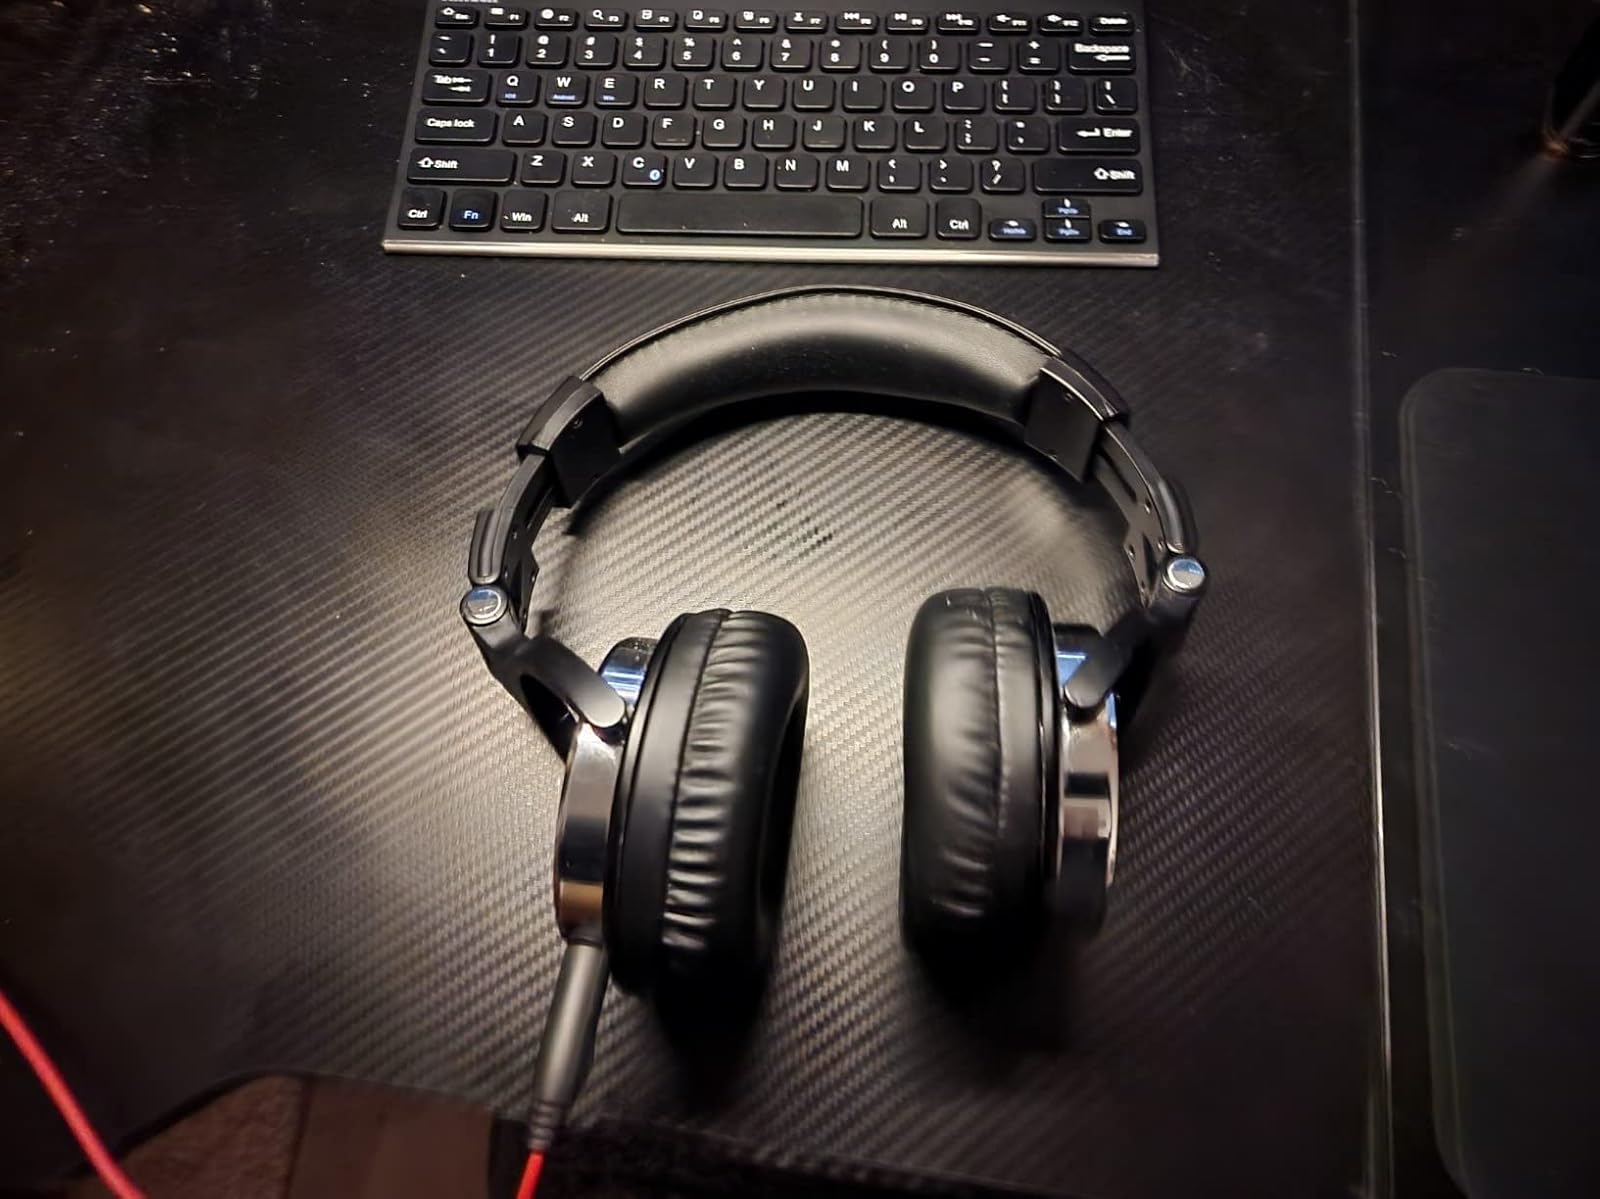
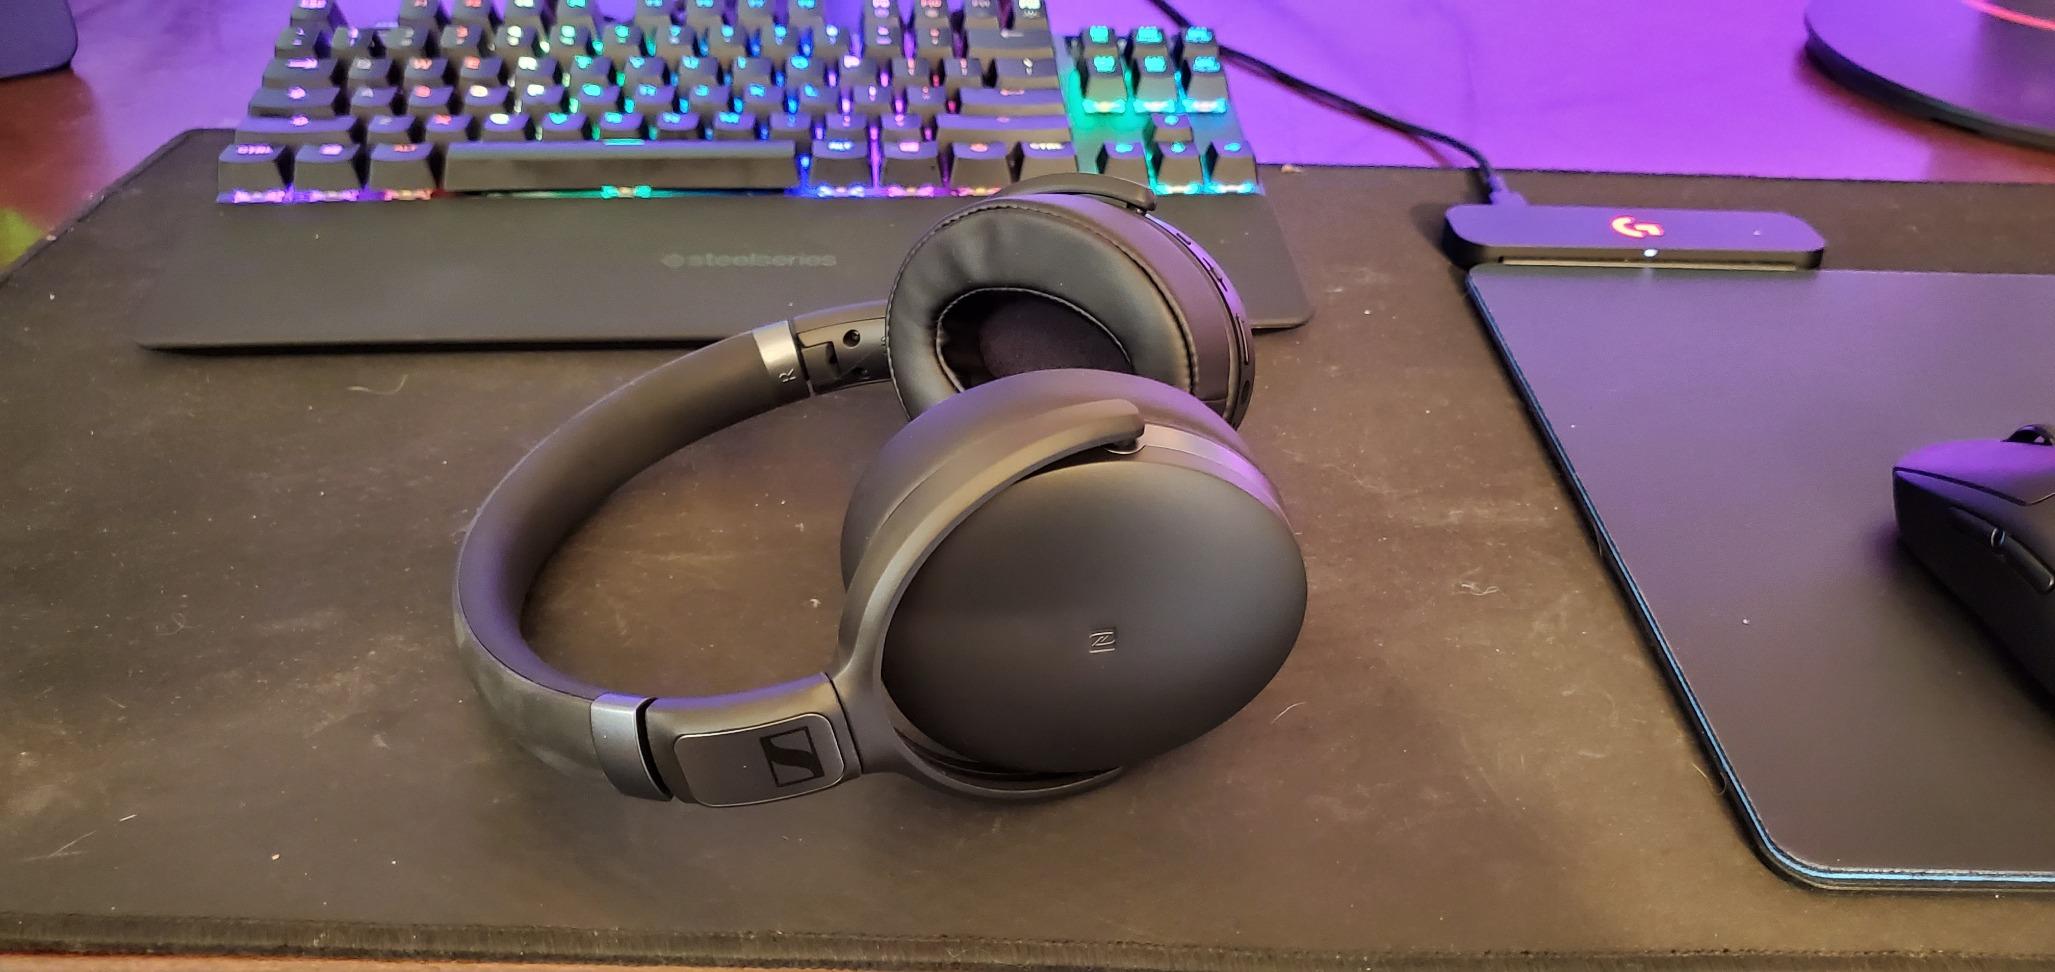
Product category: headphones
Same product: no